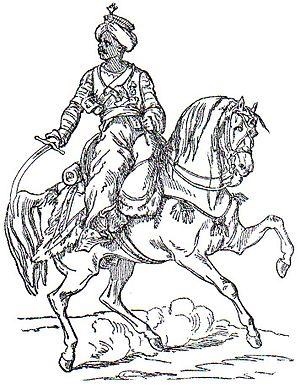
La cavalerie de la Garde impériale correspond à l'ensemble des unités militaires de cavalerie appartenant à la Garde impériale de Napoléon Iᵉʳ. Unité combattante d'élite, elle devient la réserve ultime de l'armée. Elle est utilisée, en dernier ressort, pour donner le coup de grâce ou débloquer une situation périlleuse.
La liste des unités de la Garde impériale présente l'ensemble des unités militaires appartenant à la Garde impériale de Napoléon Iᵉʳ. En 1804, la Garde est initialement composée de huit unités : les grenadiers à cheval, les chasseurs à cheval, les mamelouks et les gendarmes d'élite pour la cavalerie, le régiment des grenadiers à pied, celui des chasseurs à pied et le bataillon des marins pour l'infanterie, et une compagnie d'artilleurs à cheval pour le service des canons.
Les mamelouks de la Garde impériale sont une unité de cavalerie légère d'origine égyptienne, créée par Napoléon Bonaparte à son retour d'Égypte, et en service dans l'armée française de 1801 à 1815. Ce corps est la troisième formation de cavalerie intégrée dans la Garde impériale et son premier élément étranger. Initialement recrutés lors de la campagne d'Égypte, les mamelouks sont rapatriés avec les troupes françaises en métropole où ils sont organisés en un escadron, réduit ensuite à une simple compagnie.